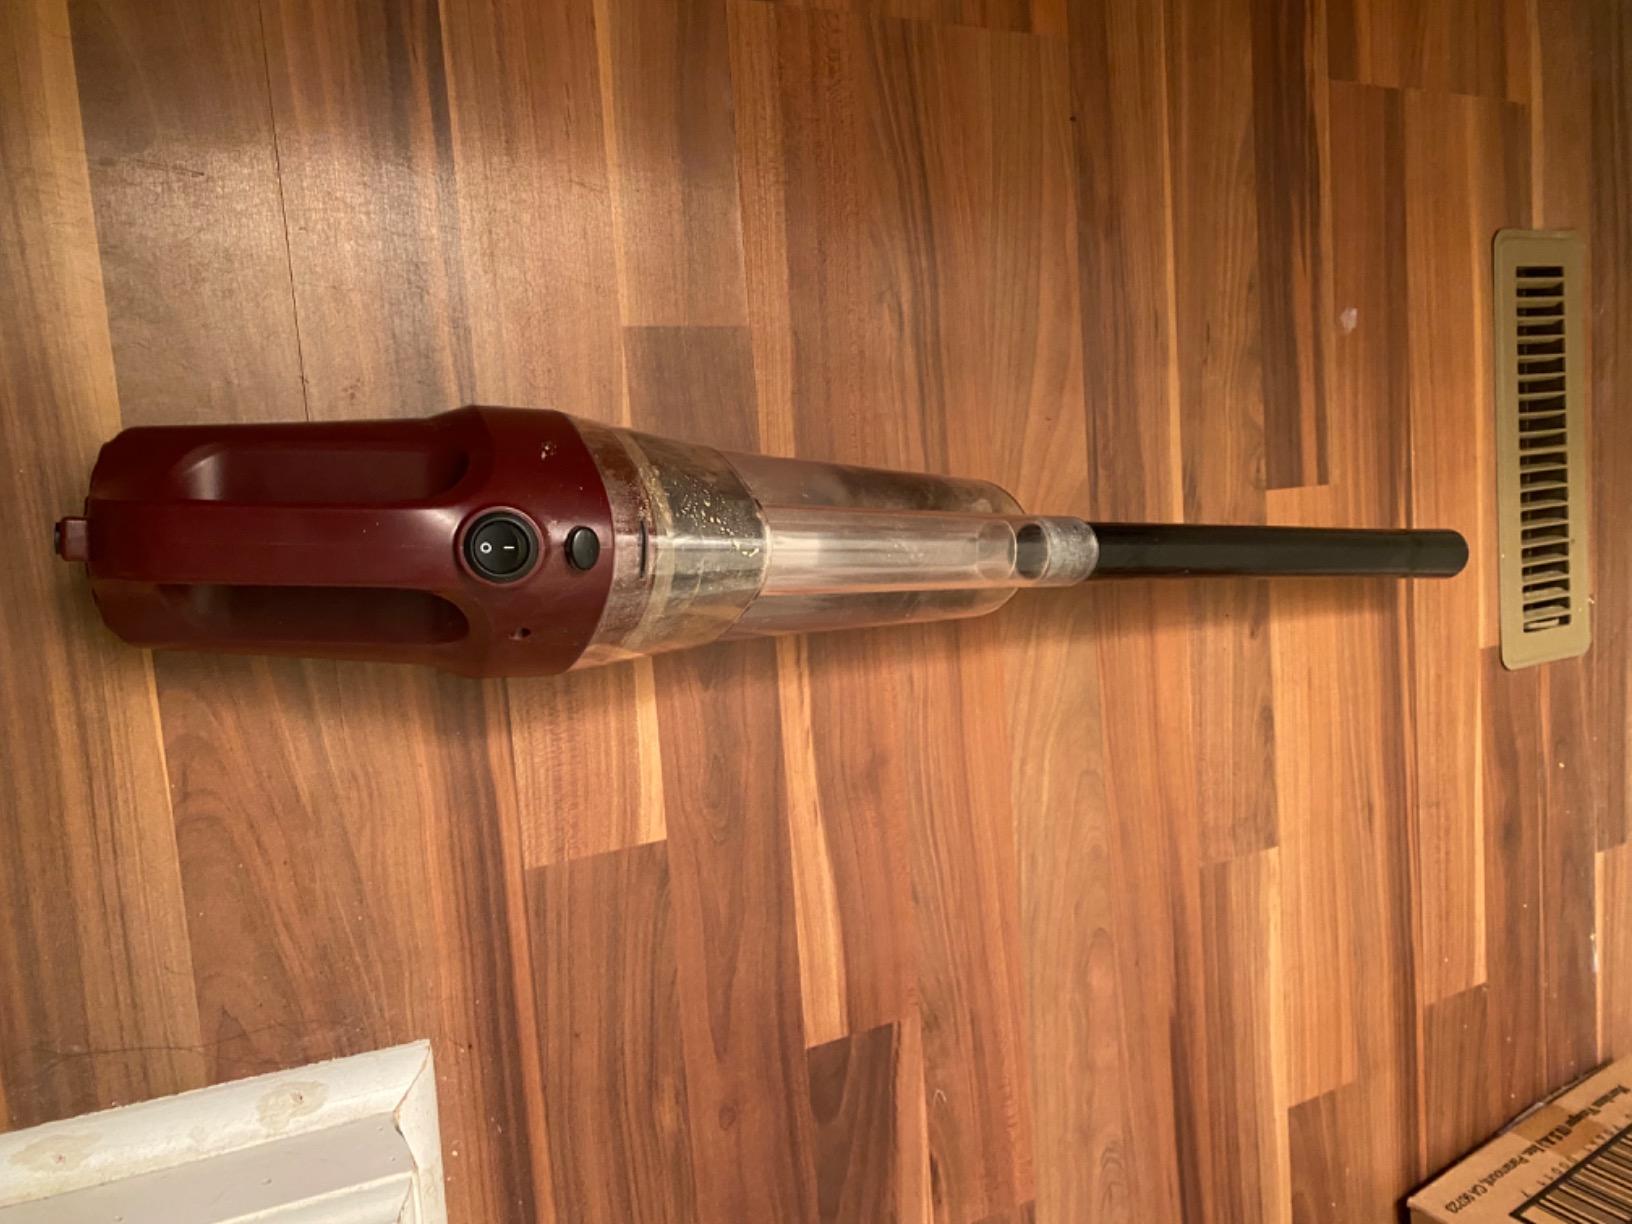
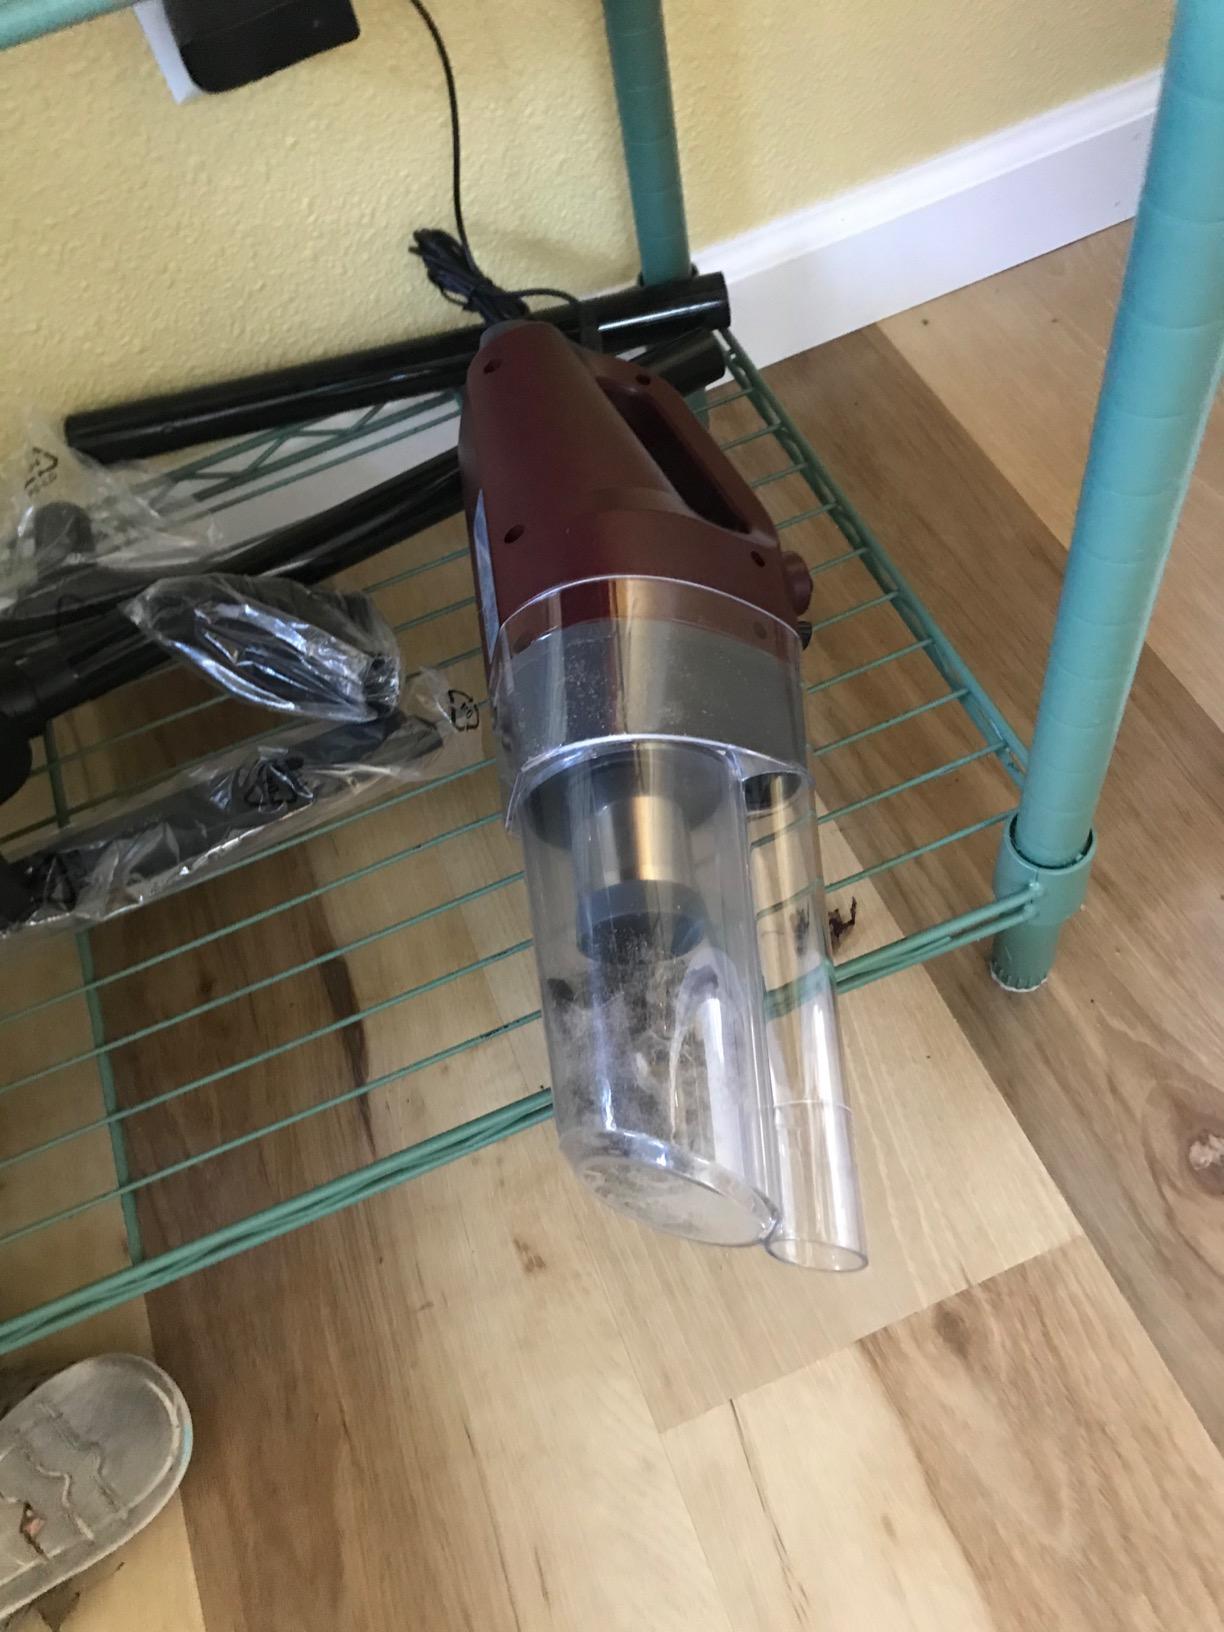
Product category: items_vacuum
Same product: yes